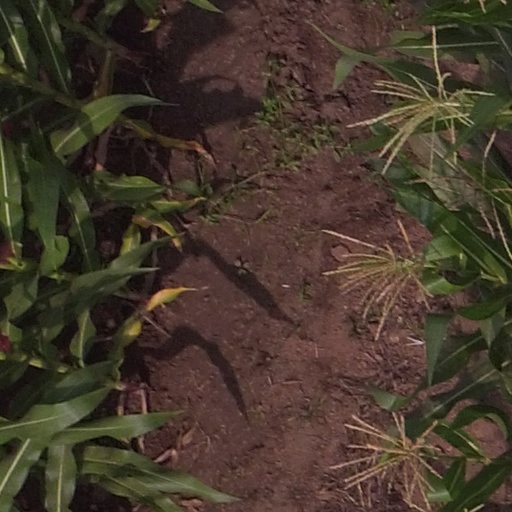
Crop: maize; corn